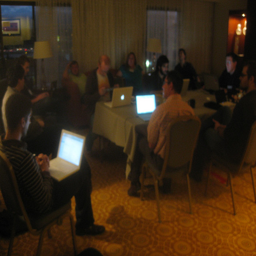
A bunch of people sit around a hotel room in front of computers.
A roomful of people sitting around with their laptops.
There are people on there lap tops at the conference
some people are sitting in a room on their laptops
A group of people gather together on their laptops in a room.